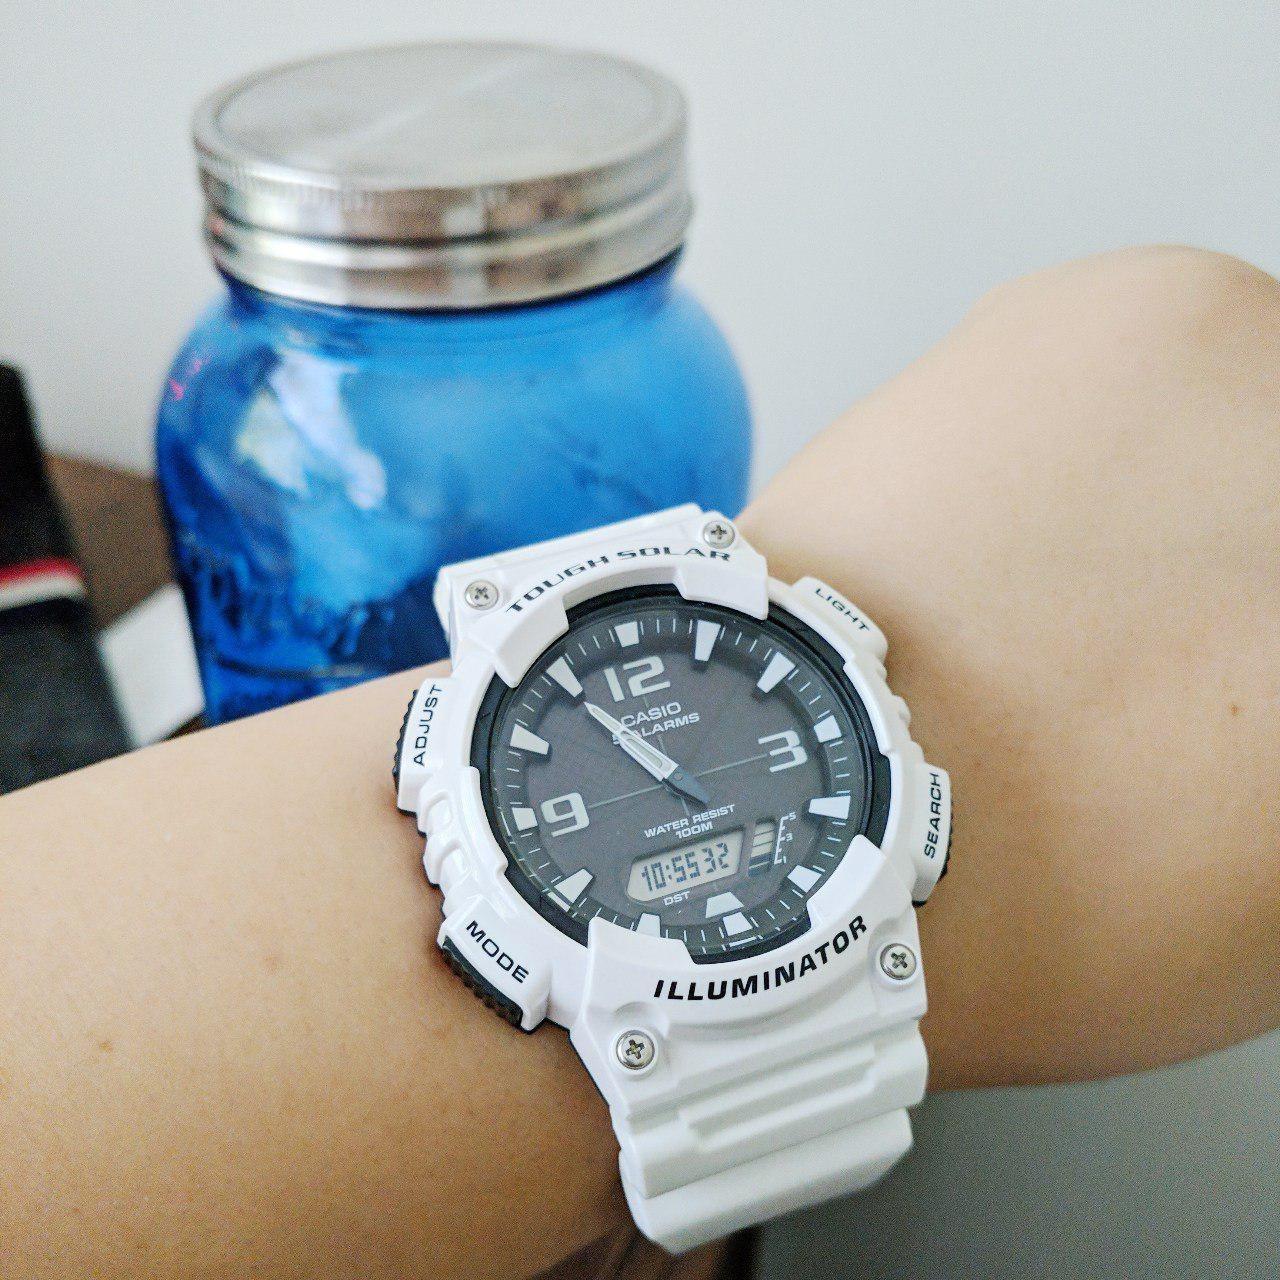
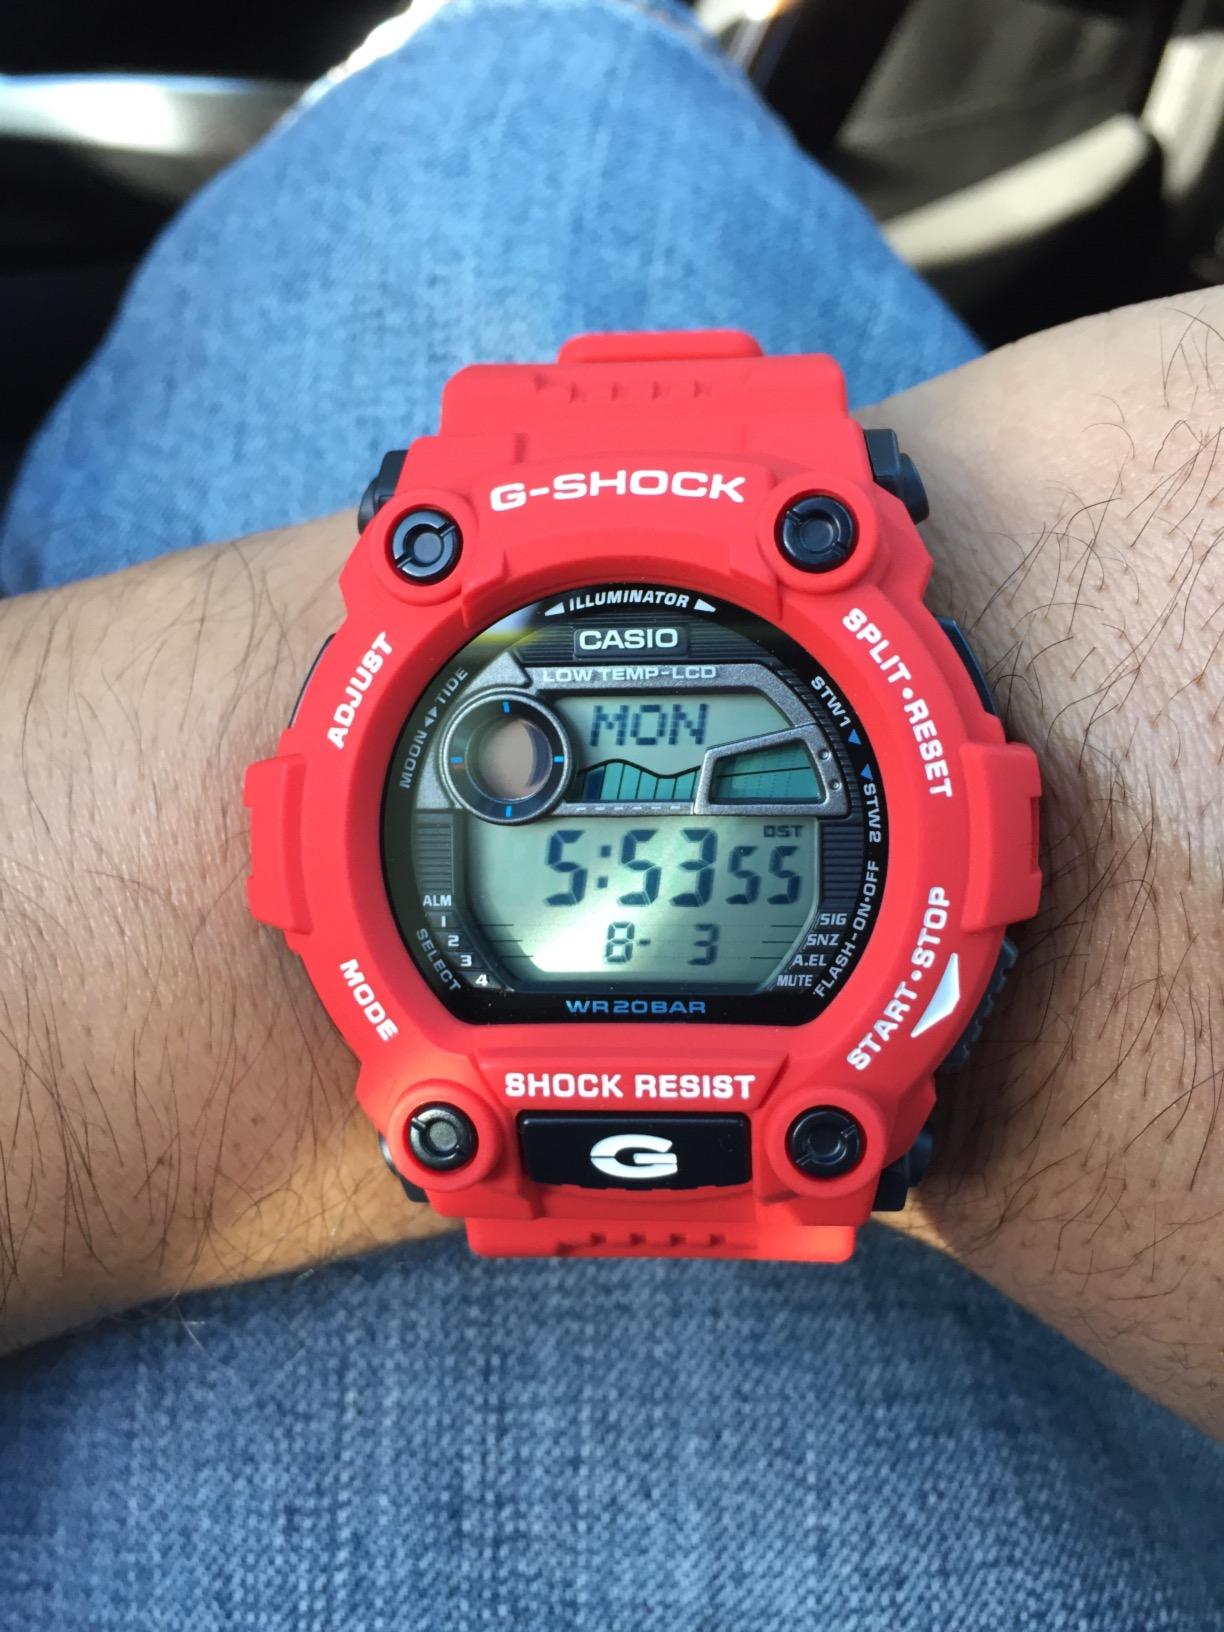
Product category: accessories_watch
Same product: no